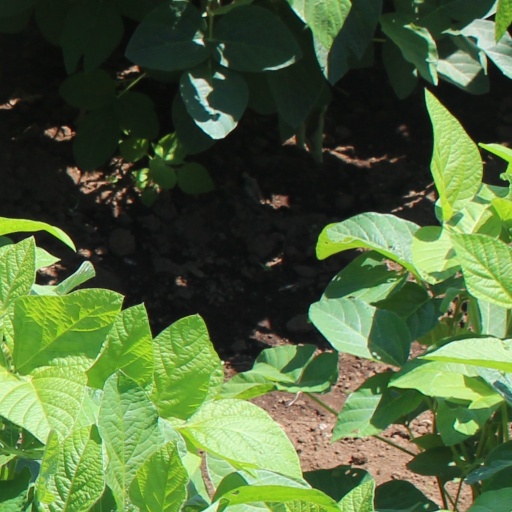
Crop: soybean